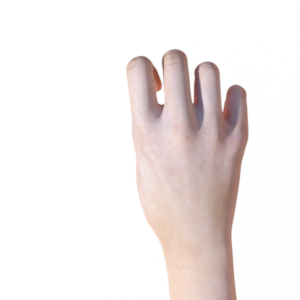
Label: rock